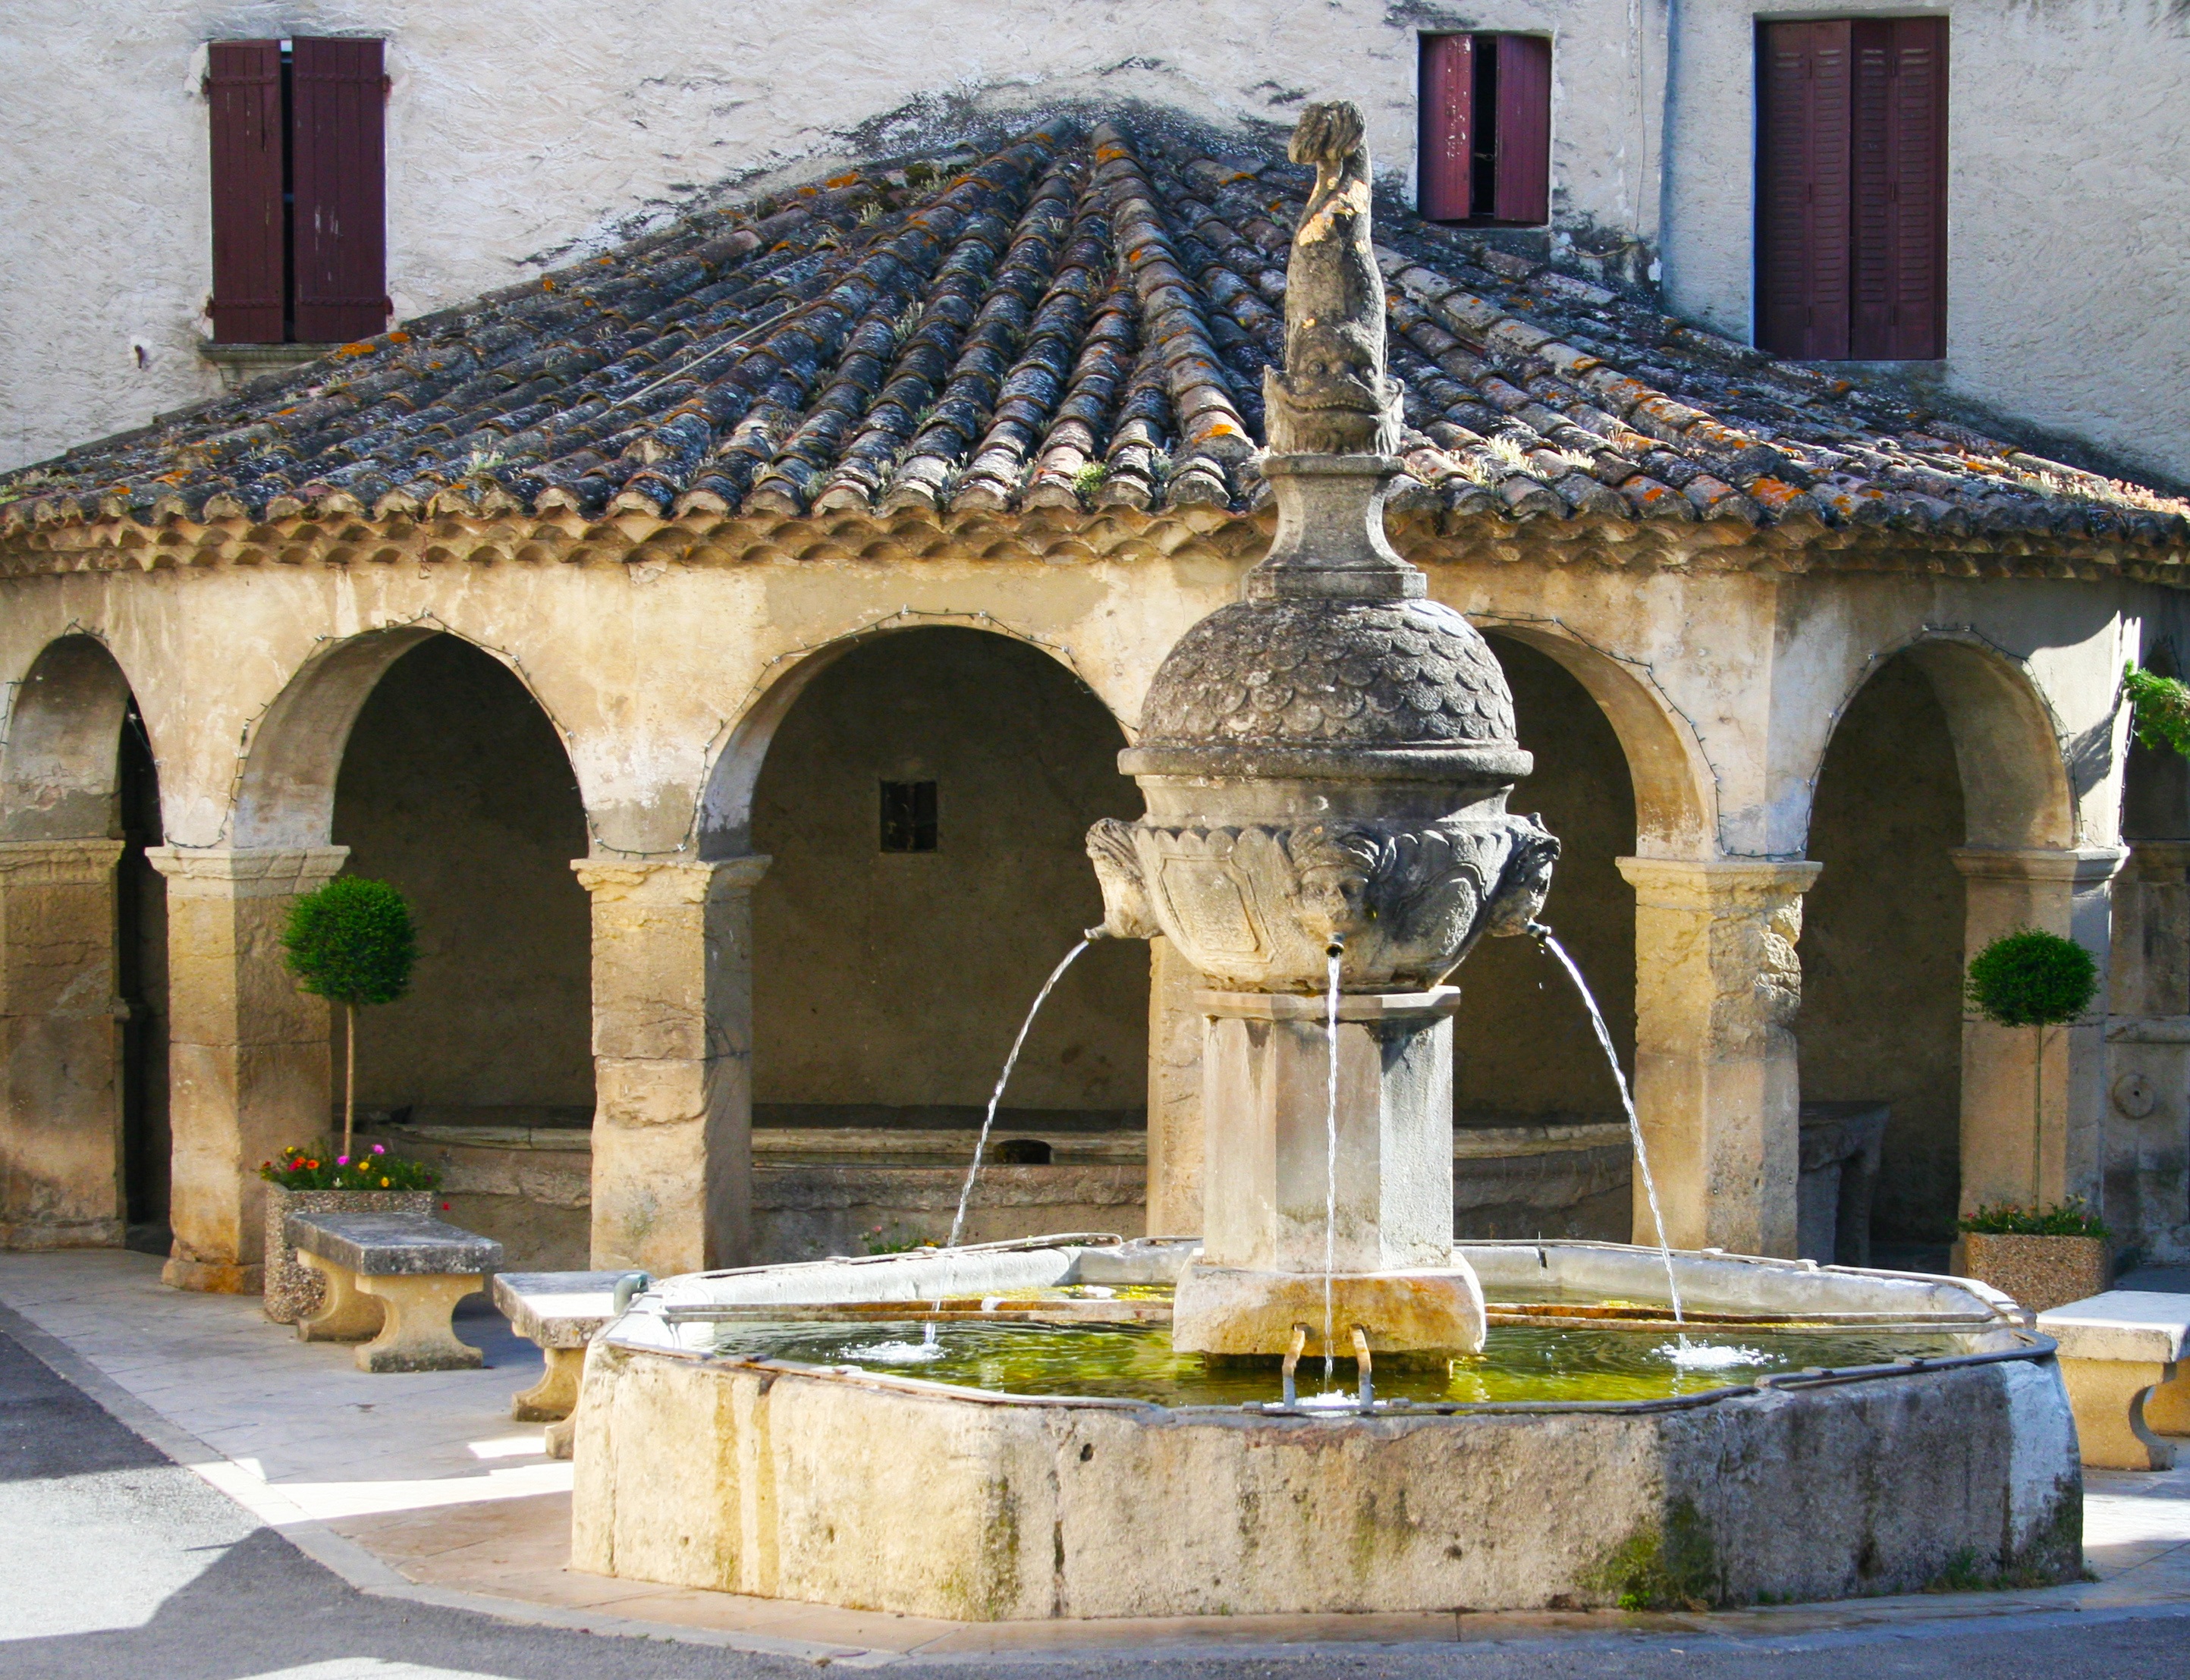
water, antique, old, france, arch, drink, sculpture, well, fountain, shrine, water feature, trough, canopies, ancient history